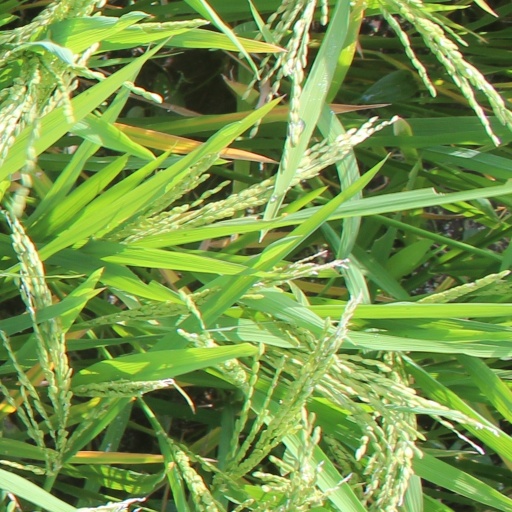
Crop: rice